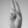
ASL letter: U